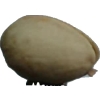
Label: pistachio